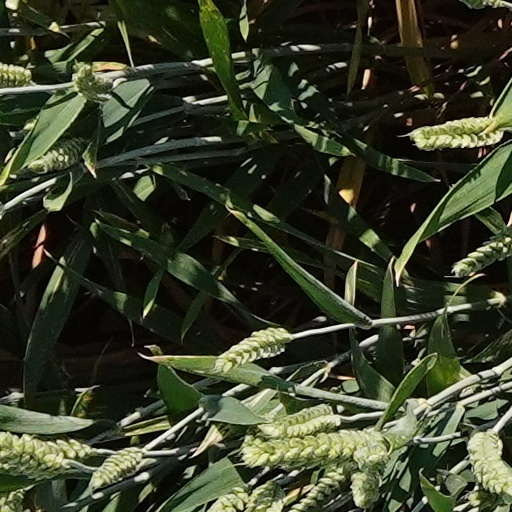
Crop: wheat